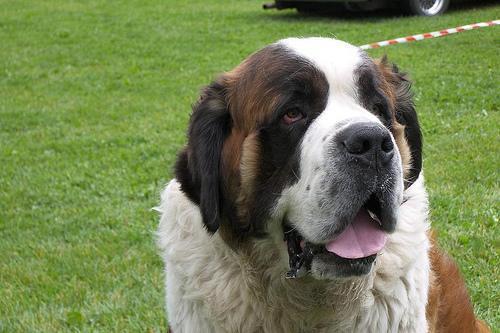
saint bernard